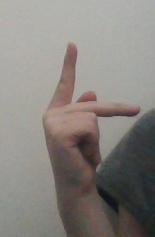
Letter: dha